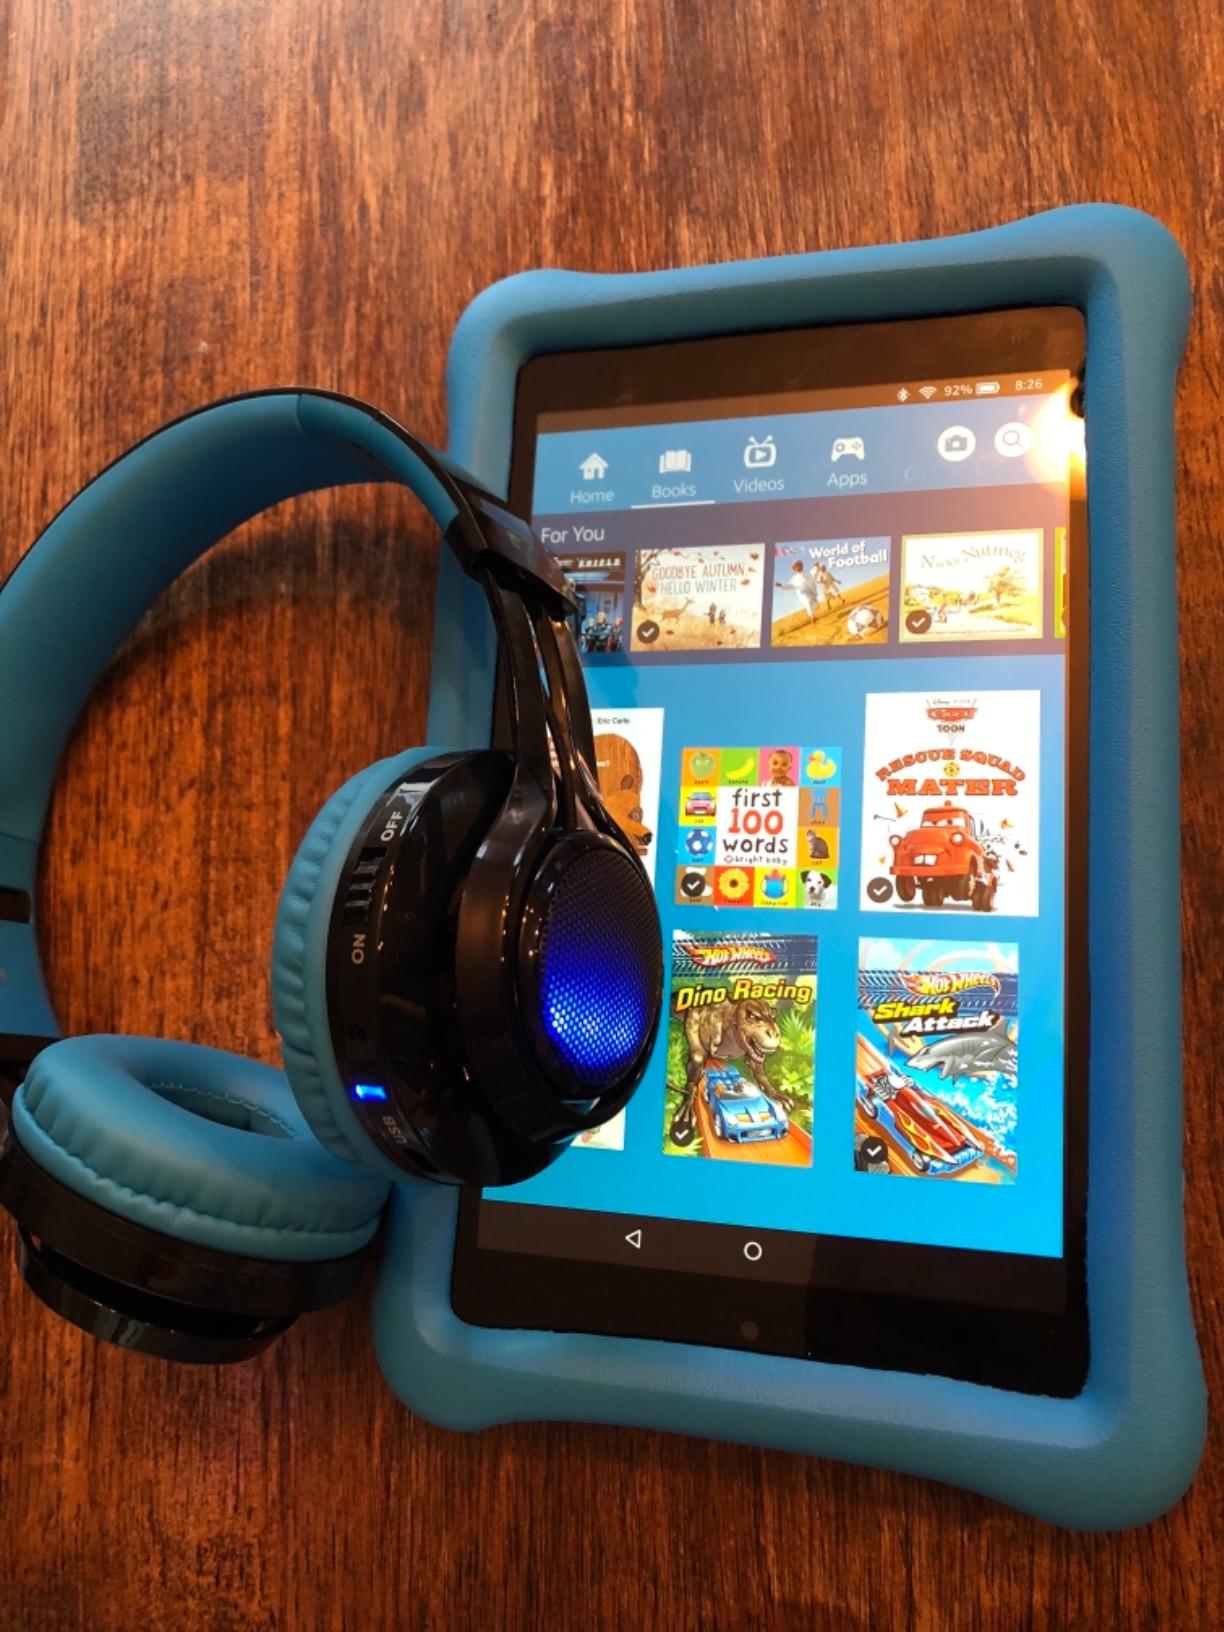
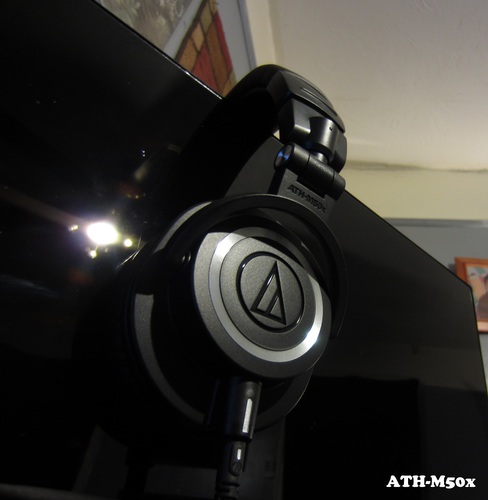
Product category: headphones
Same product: no